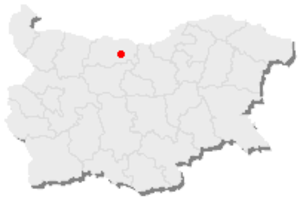
Carte de la Bulgarie, le point rouge indique Slavyanovo.